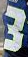
Number: 3